Ranatra linearis

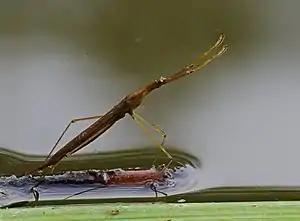
Female laying eggs

The body of these brown insects is typically long. Their breathing tube tail is usually about as long as the body of the insect. They are swimming insects, and the adults can fly.